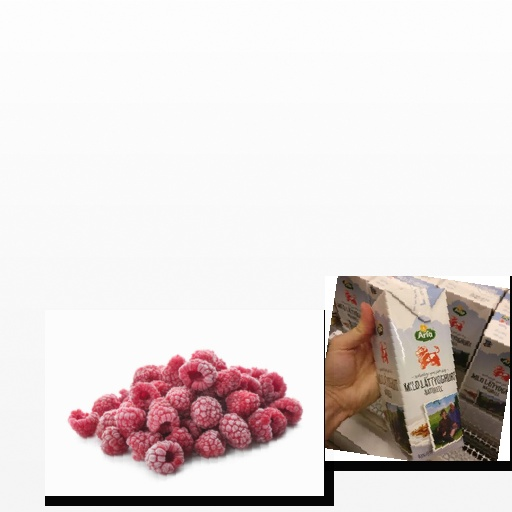
Food items: raspberry, natural_low_fat_yogurt